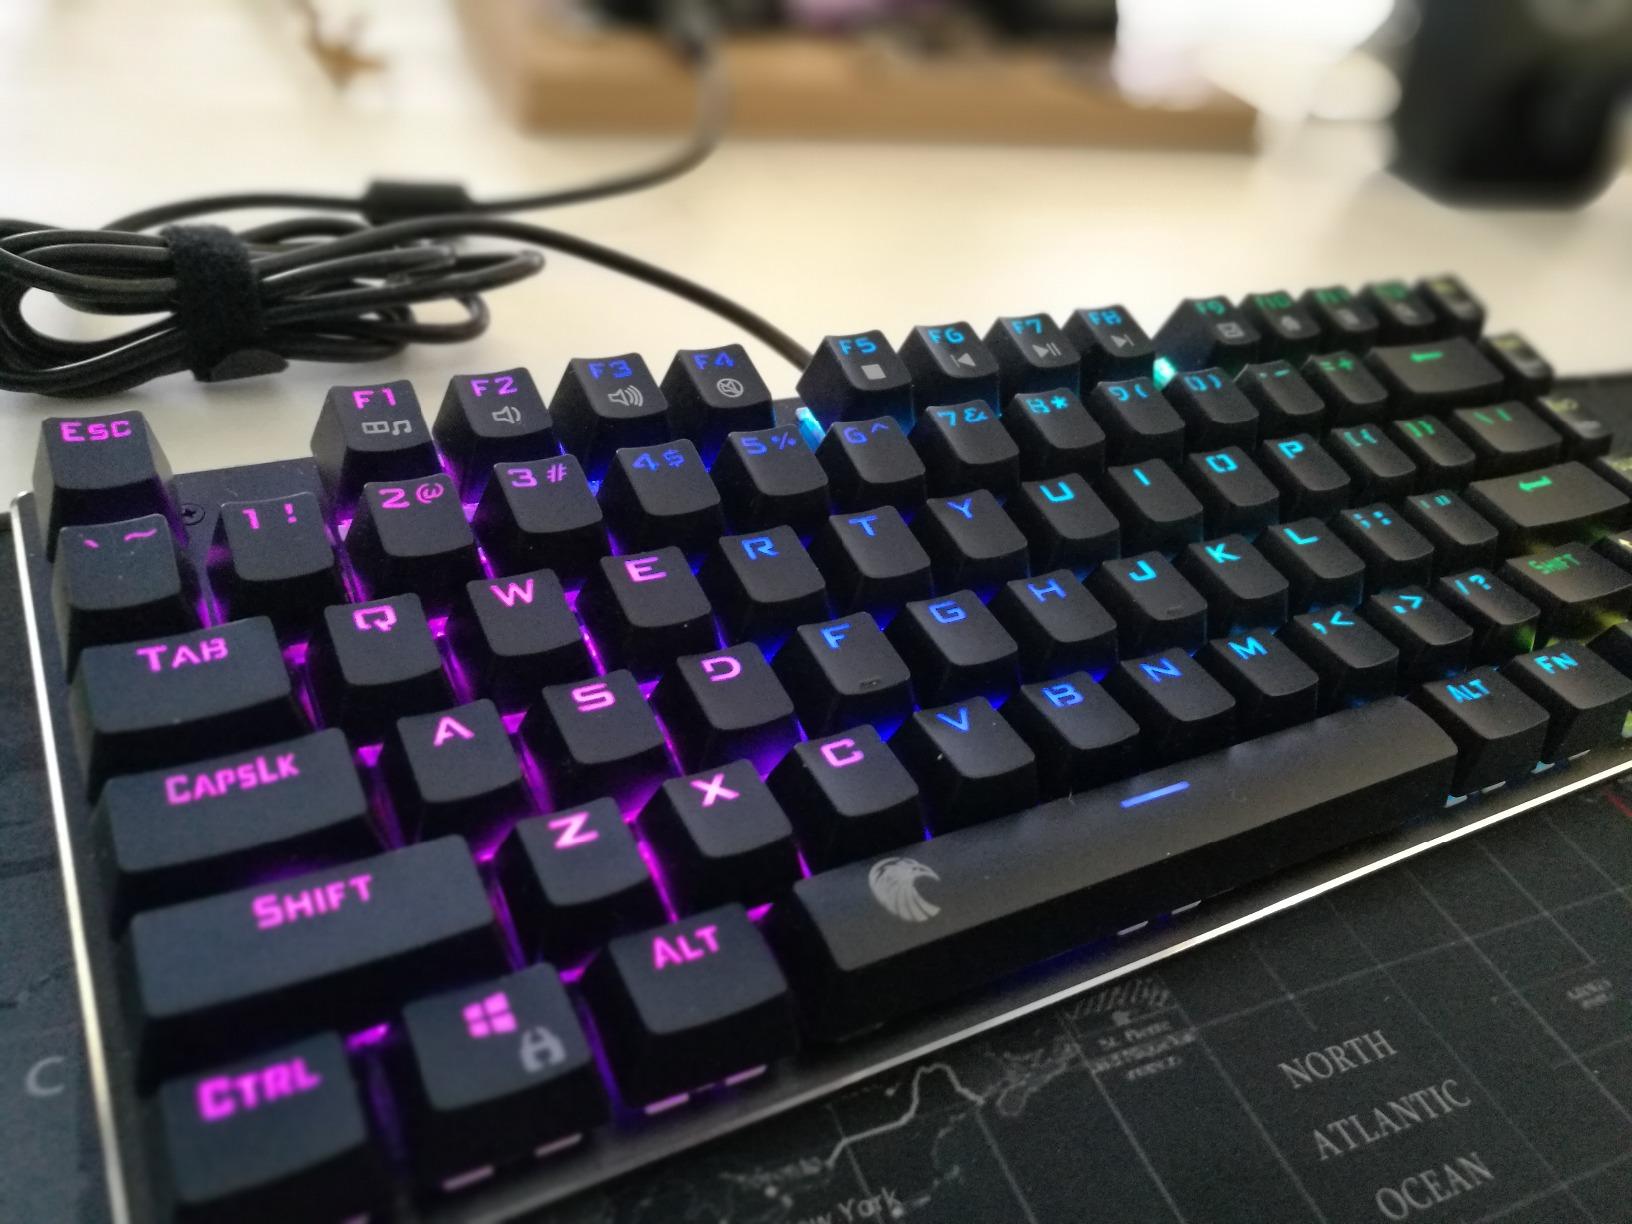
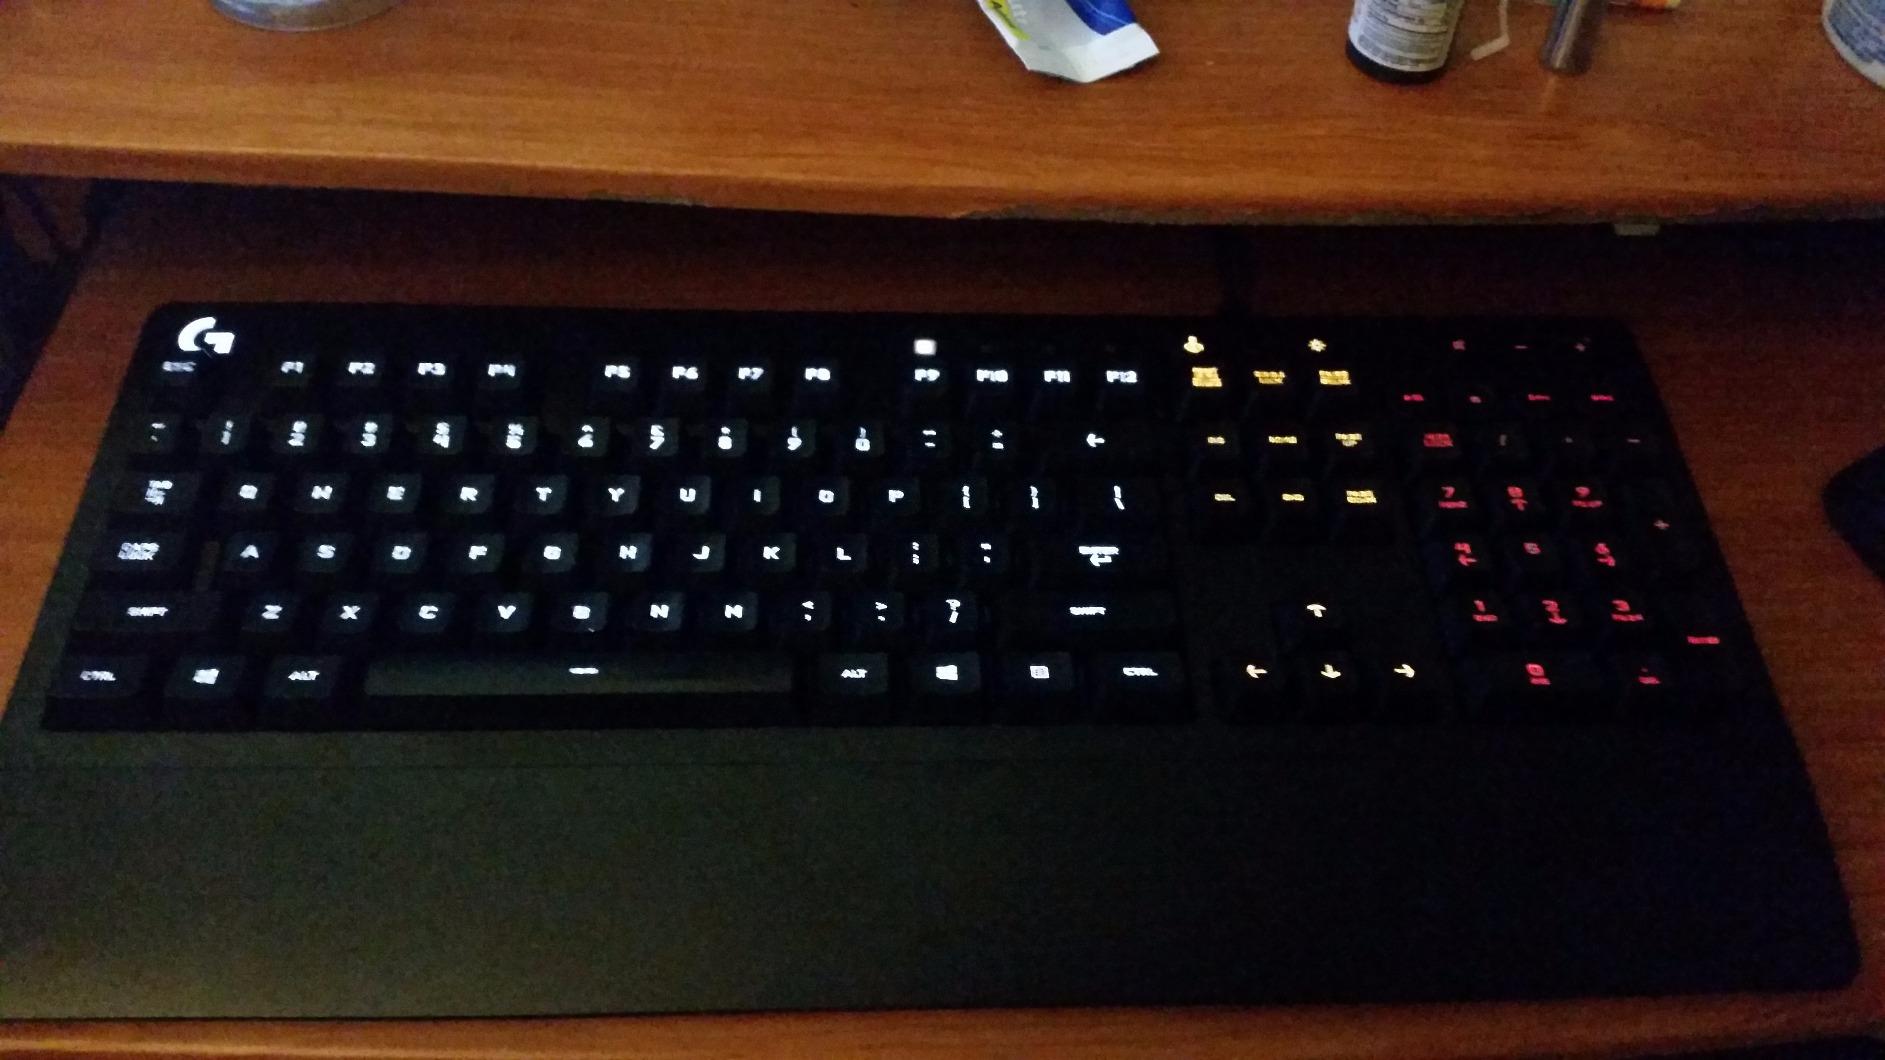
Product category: keyboard
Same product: no